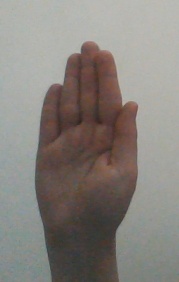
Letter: seen